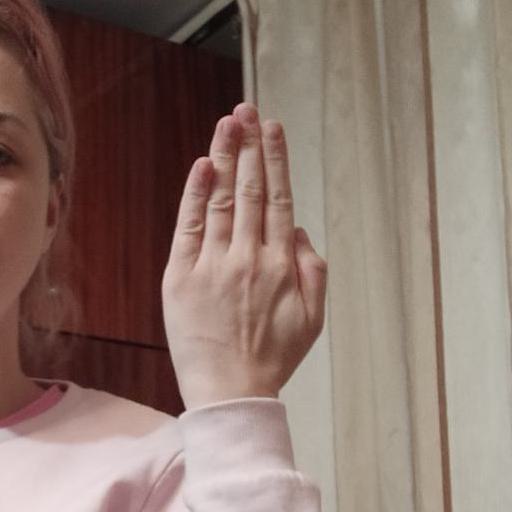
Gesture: stop_inverted